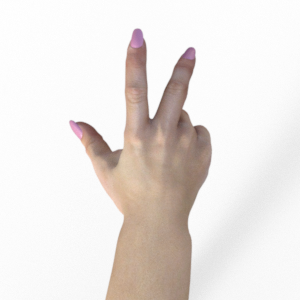
Label: scissors